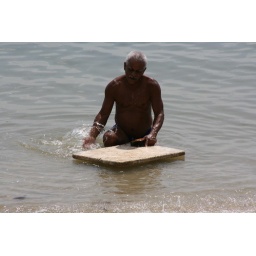
A fish seller while washing his polystyrene equipment at the beach in Salvador. Salvador - Bahia